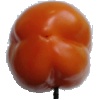
Label: Pepper Orange 1